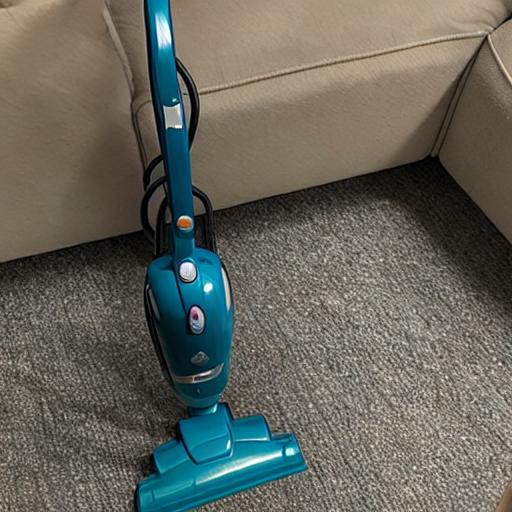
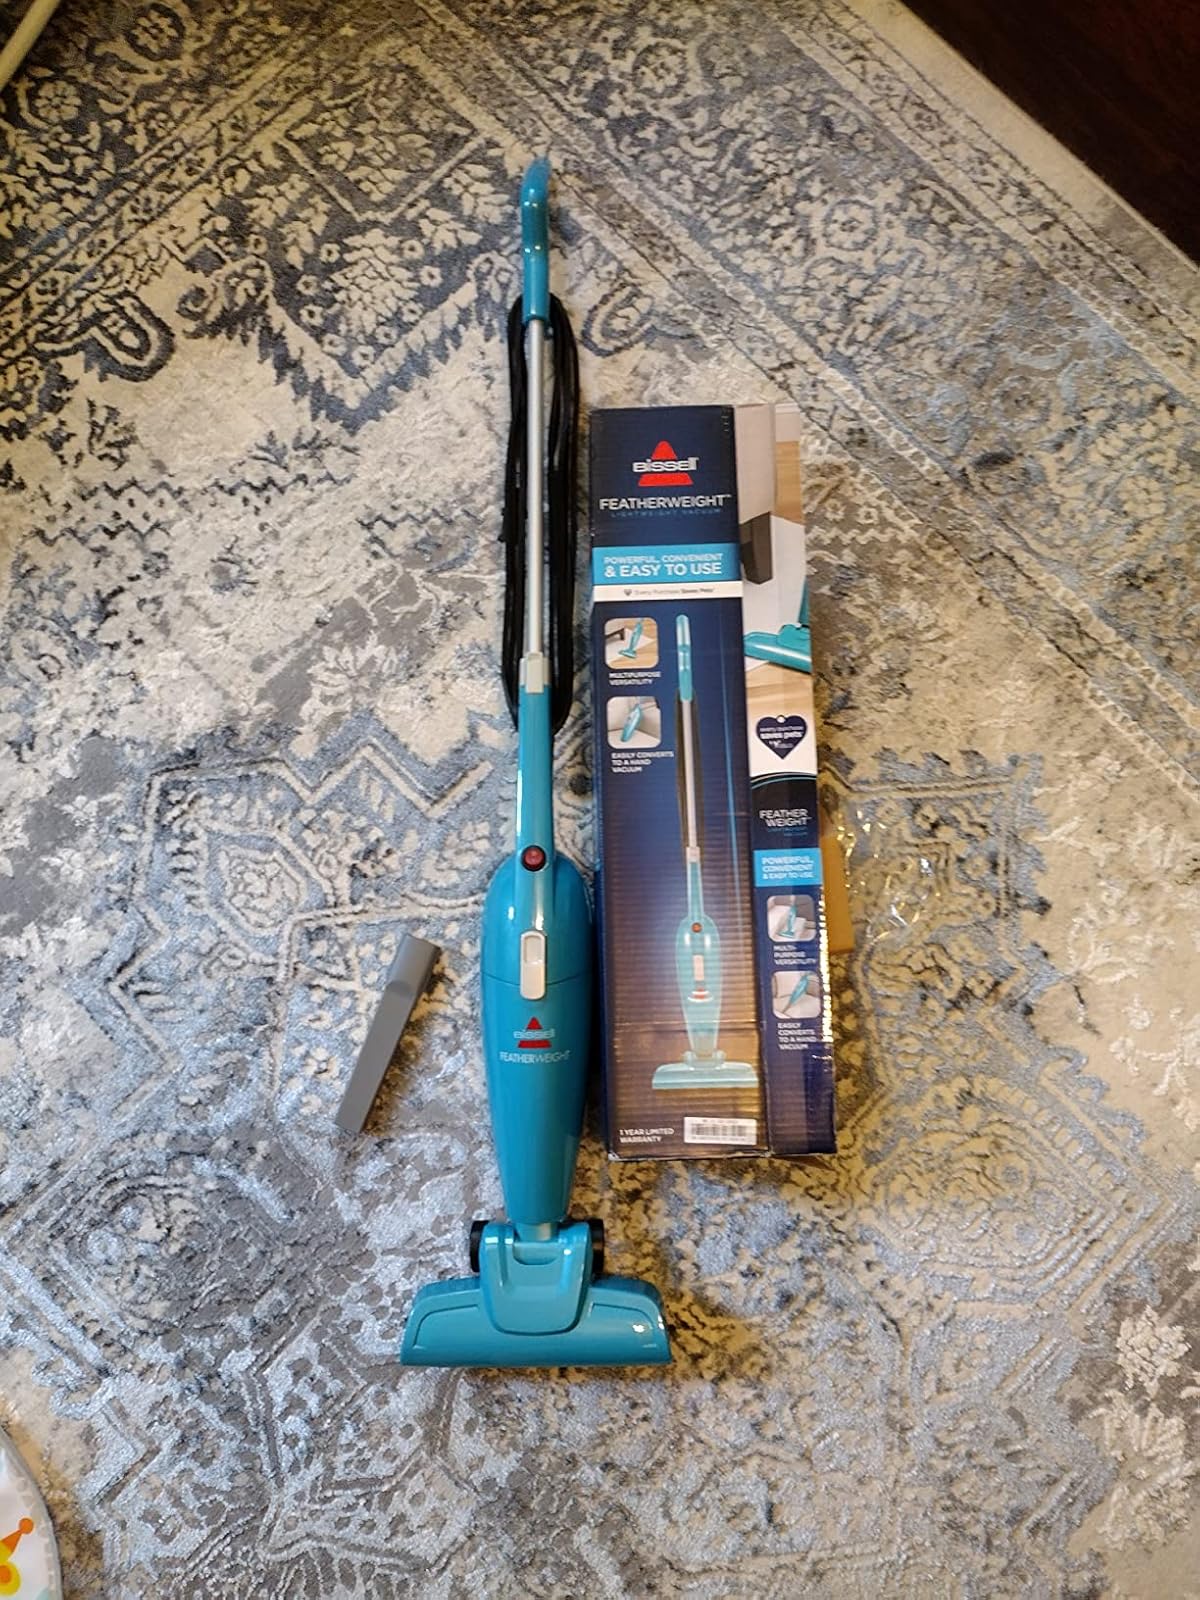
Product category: items_vacuum
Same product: no